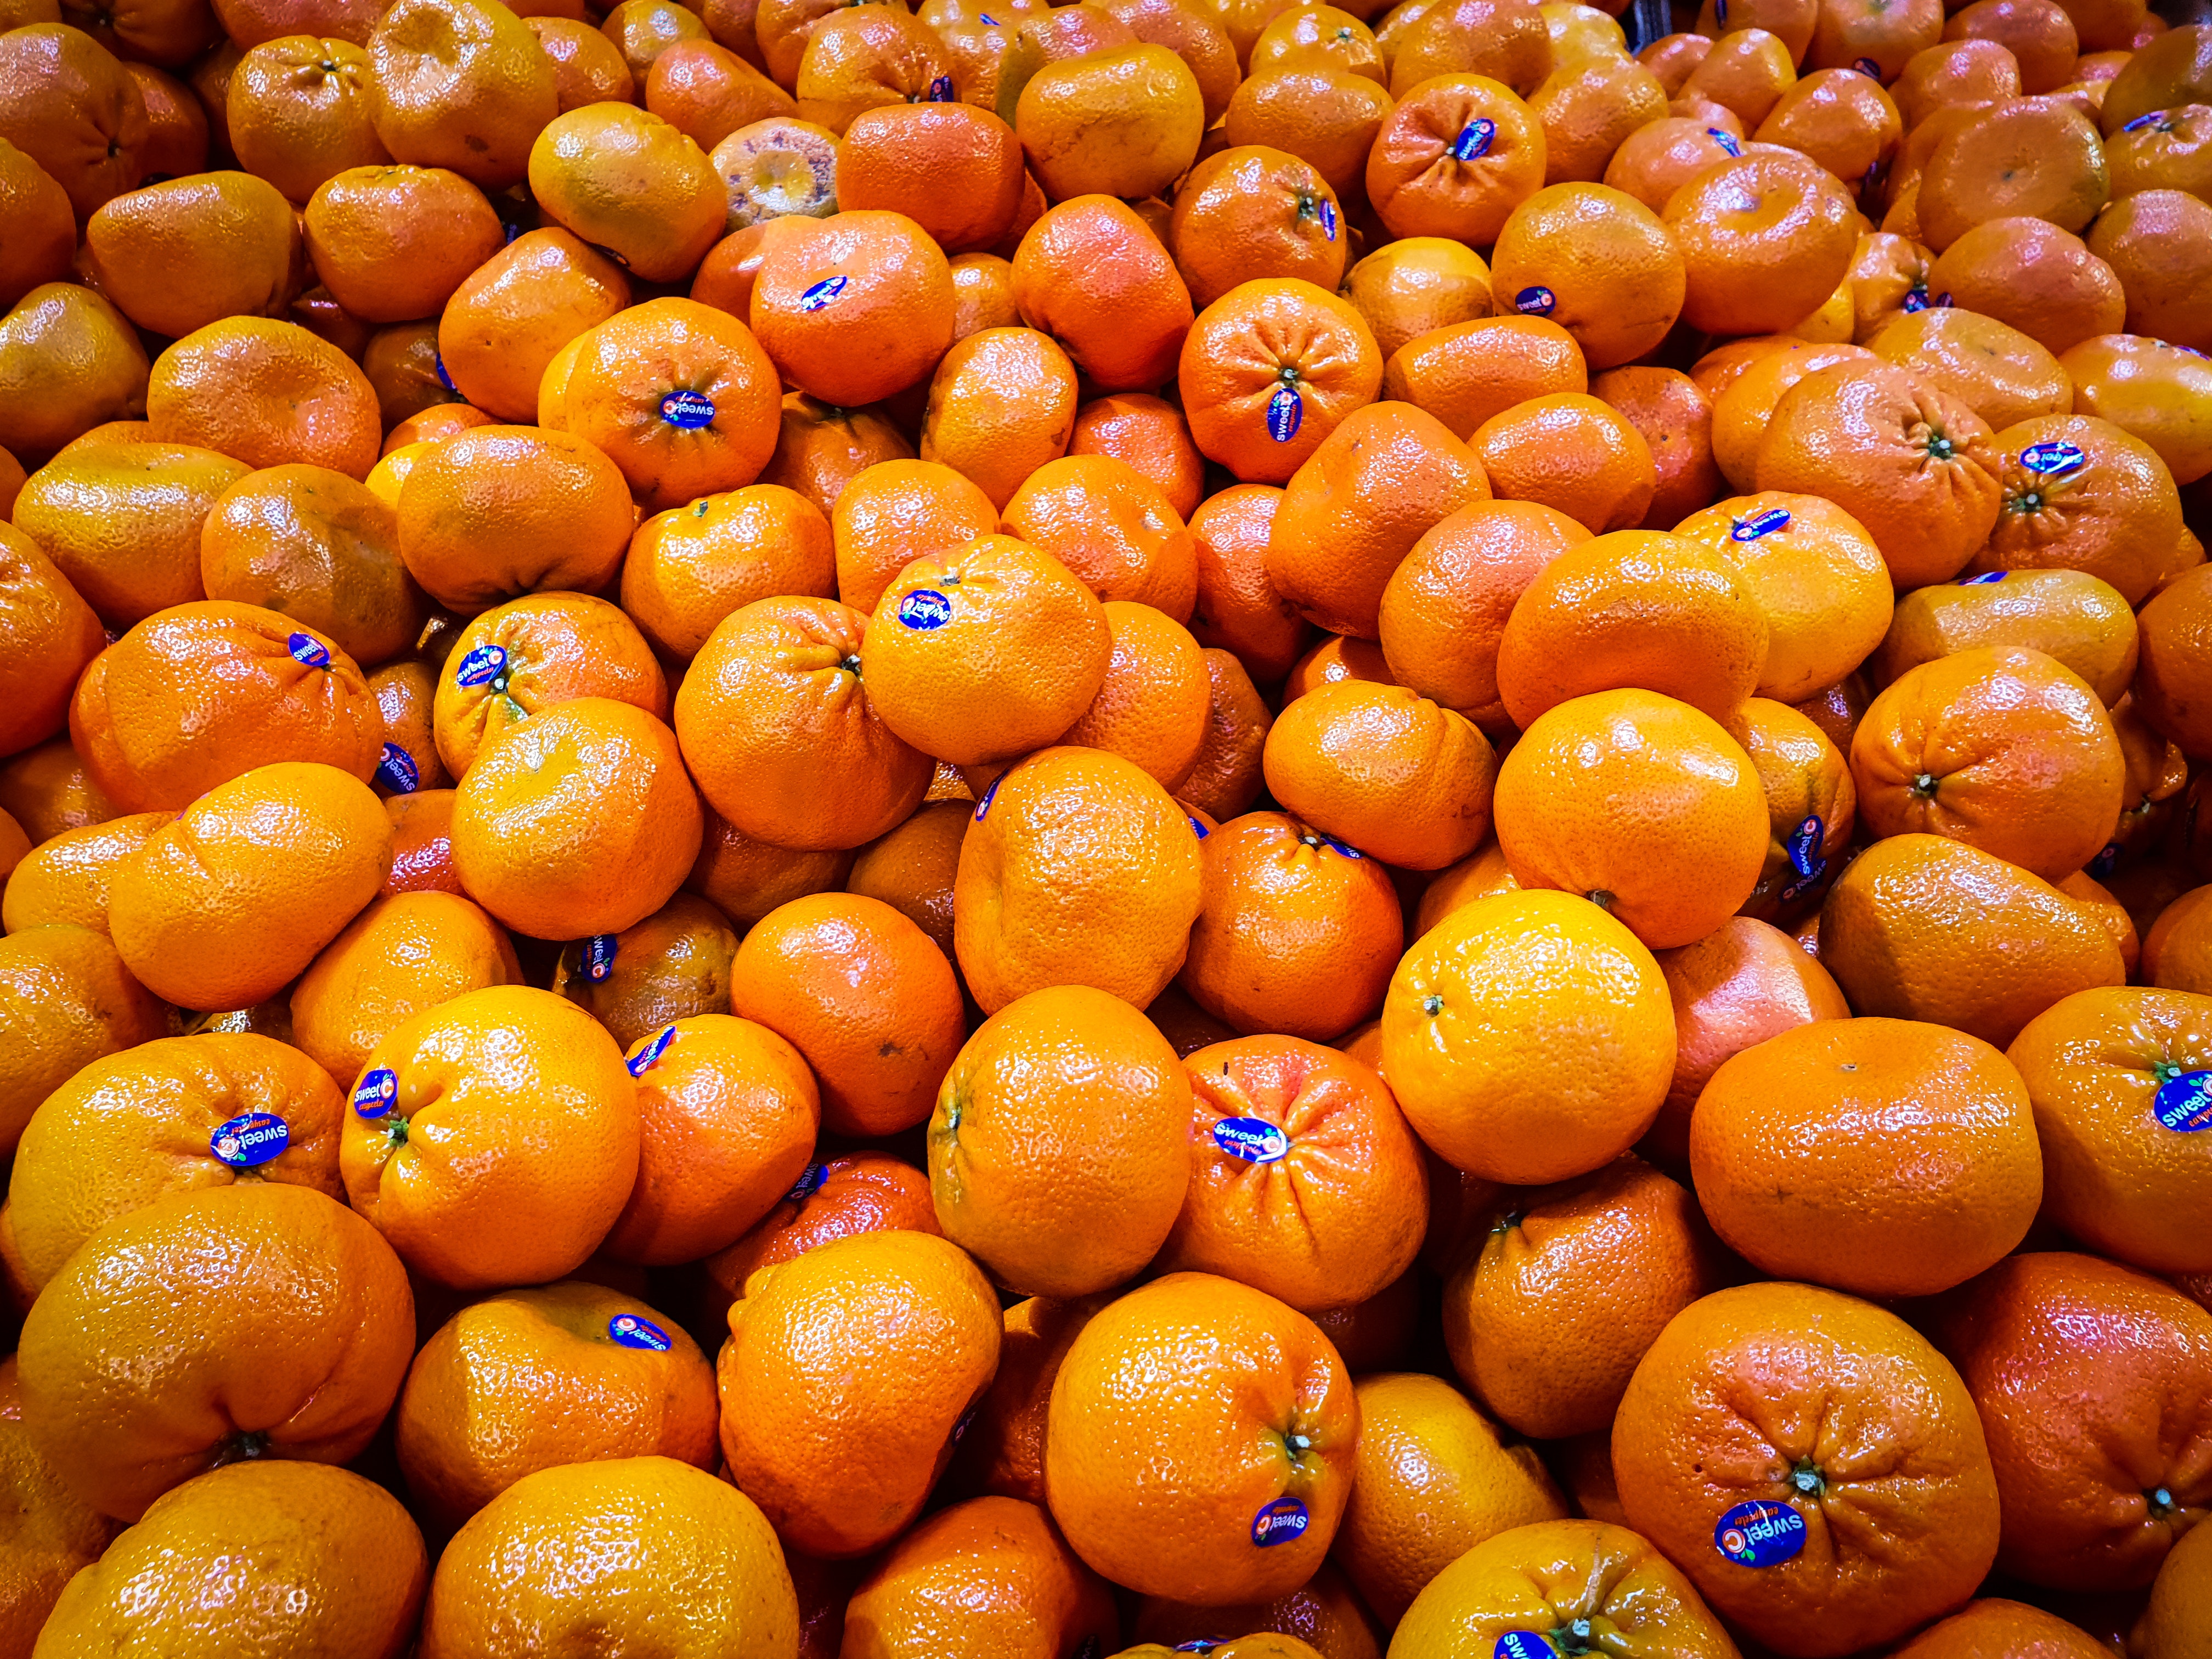
natural foods, local food, fruit, mandarin orange, clementine, tangerine, rangpur, food, orange, citrus, whole food, tangelo, bitter orange, plant, valencia orange, vegetarian food, produce, calamondin, vegetable, grapefruit, superfood, cuisine